Nicolás Infante Diaz

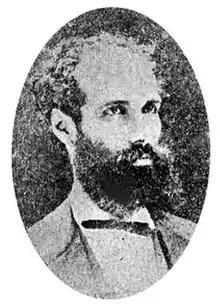
Ecuadorian liberal general Nicolás Infante Diaz.

Nicolás del Carmen Infante Diaz (September 4, 1847, in Palenque – January 1, 1885) was an Ecuadorian liberal and revolutionary.